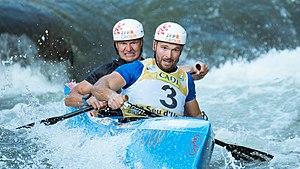
Marek Rygel et Petr Veselý durant le championnat du monde 2019 de canoë de descente à La Seu d'Urgell, Espagne.